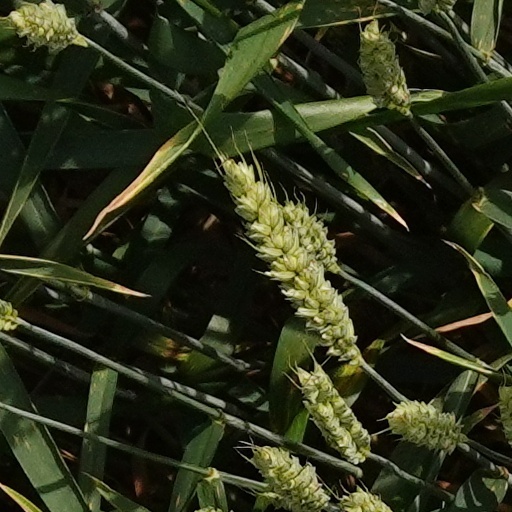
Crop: wheat